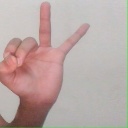
अक्षर: ण